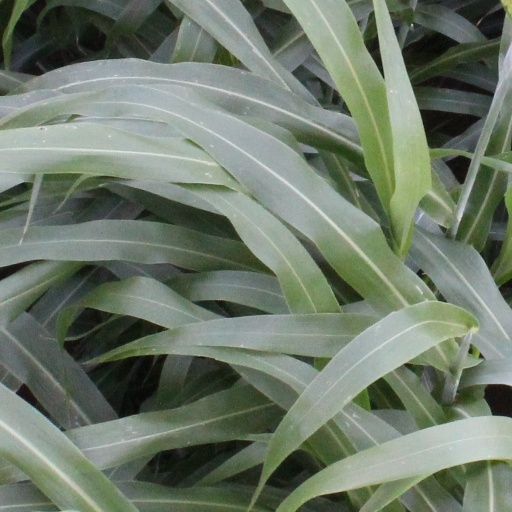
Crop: sorghum